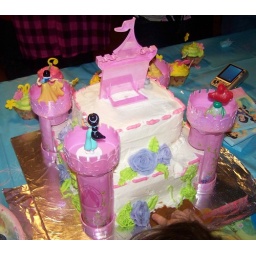
Princess castle cake by Sue